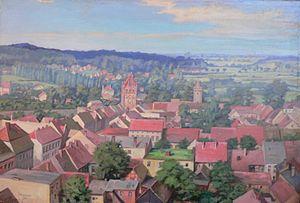
Eberhard Werner est un peintre allemand.